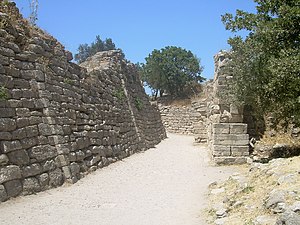
Tyrkiet / Historie / Antikken
Del af de legendariske mure om Troja kendt fra den trojanske krig (ca. 1200 f.Kr.)
Tyrkiet, officielt Republikken Tyrkiet, er et eurasisk land, der dækker halvøen Anatolien i det sydvestlige Asien og Thrakien i Sydeuropas Balkanregion. Tyrkiet grænser op til otte lande: Bulgarien mod nordvest, Grækenland mod vest, Georgien mod nordøst, Armenien, Aserbajdsjan og Iran mod øst; og Irak og Syrien mod sydøst. Middelhavet og Cypern ligger mod syd, mens det Ægæiske Hav og de Ægæiske Øer ligger mod vest og Sortehavet mod nord. Marmarahavet og det Tyrkiske Stræde adskiller Anatolien og Thrakien. Det opfattes generelt som grænsen mellem Asien og Europa, hvormed Tyrkiet er et transkontinentalt land. Kurderne udgør den største minoritet. Tyrkiet bliver ofte kritiseret for undertrykkelse af kurderne.